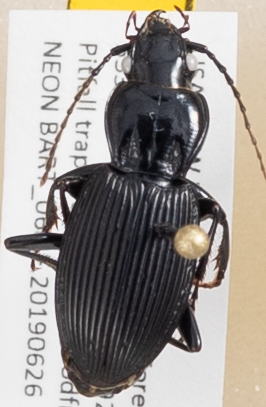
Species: Pterostichus lachrymosus
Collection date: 2019-06-26
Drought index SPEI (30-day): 0.362
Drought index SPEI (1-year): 1.22
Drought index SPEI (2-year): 0.998